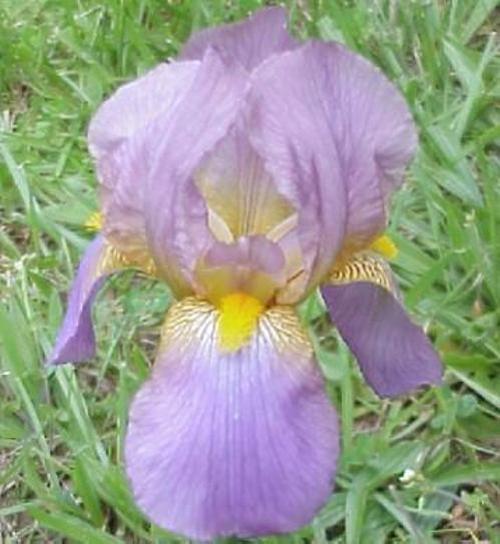
Label: bearded iris